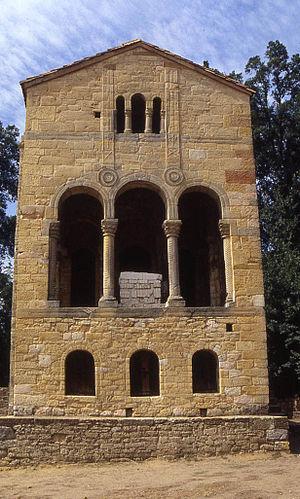
Le royaume des Asturies fut la première entité politique chrétienne établie sur la péninsule Ibérique après la chute du royaume wisigoth et la conquête musulmane de l'Hispanie. Le royaume perdura de 718 à 925, lorsque Fruela II accéda au trône du royaume de León.
Paterna de Castille est née dans le comté de Bardulia, aux limites des provinces de Burgos et de Cantabrie, au début du IXᵉ siècle, et morte en 848, certainement dans son palais de Naranco. Elle est inhumée dans le panthéon des rois des Asturies, à Oviedo. Le panthéon royal de style baroque, où sont ensevelis les rois des Asturies, se trouve dans la chapelle du roi Casto, de la cathédrale de cette ville.